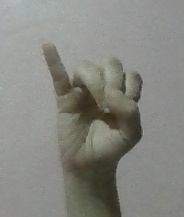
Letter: meem